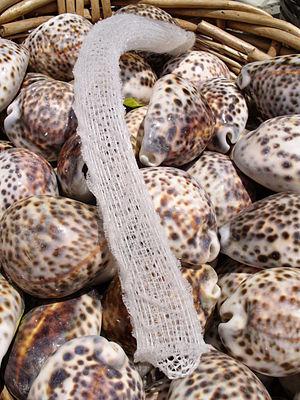
Le genre Euplectella, aussi appelée Eponge à crevette ou Corbeille de Vénus, regroupe plusieurs espèces d'éponges siliceuses marines d'eau profonde, de la famille des Euplectellidae.
Les Hexasterophora forment une sous-classe d'éponges hexactinellides.
Les éponges hexactinellides ou éponges siliceuses ou encore éponges hyalines ou éponges de verre forment une classe d'éponges appartenant au groupe des Métazoaires d’organisation très simple, mais pouvant néanmoins prendre des formes complexes et parfois constituer des récifs.